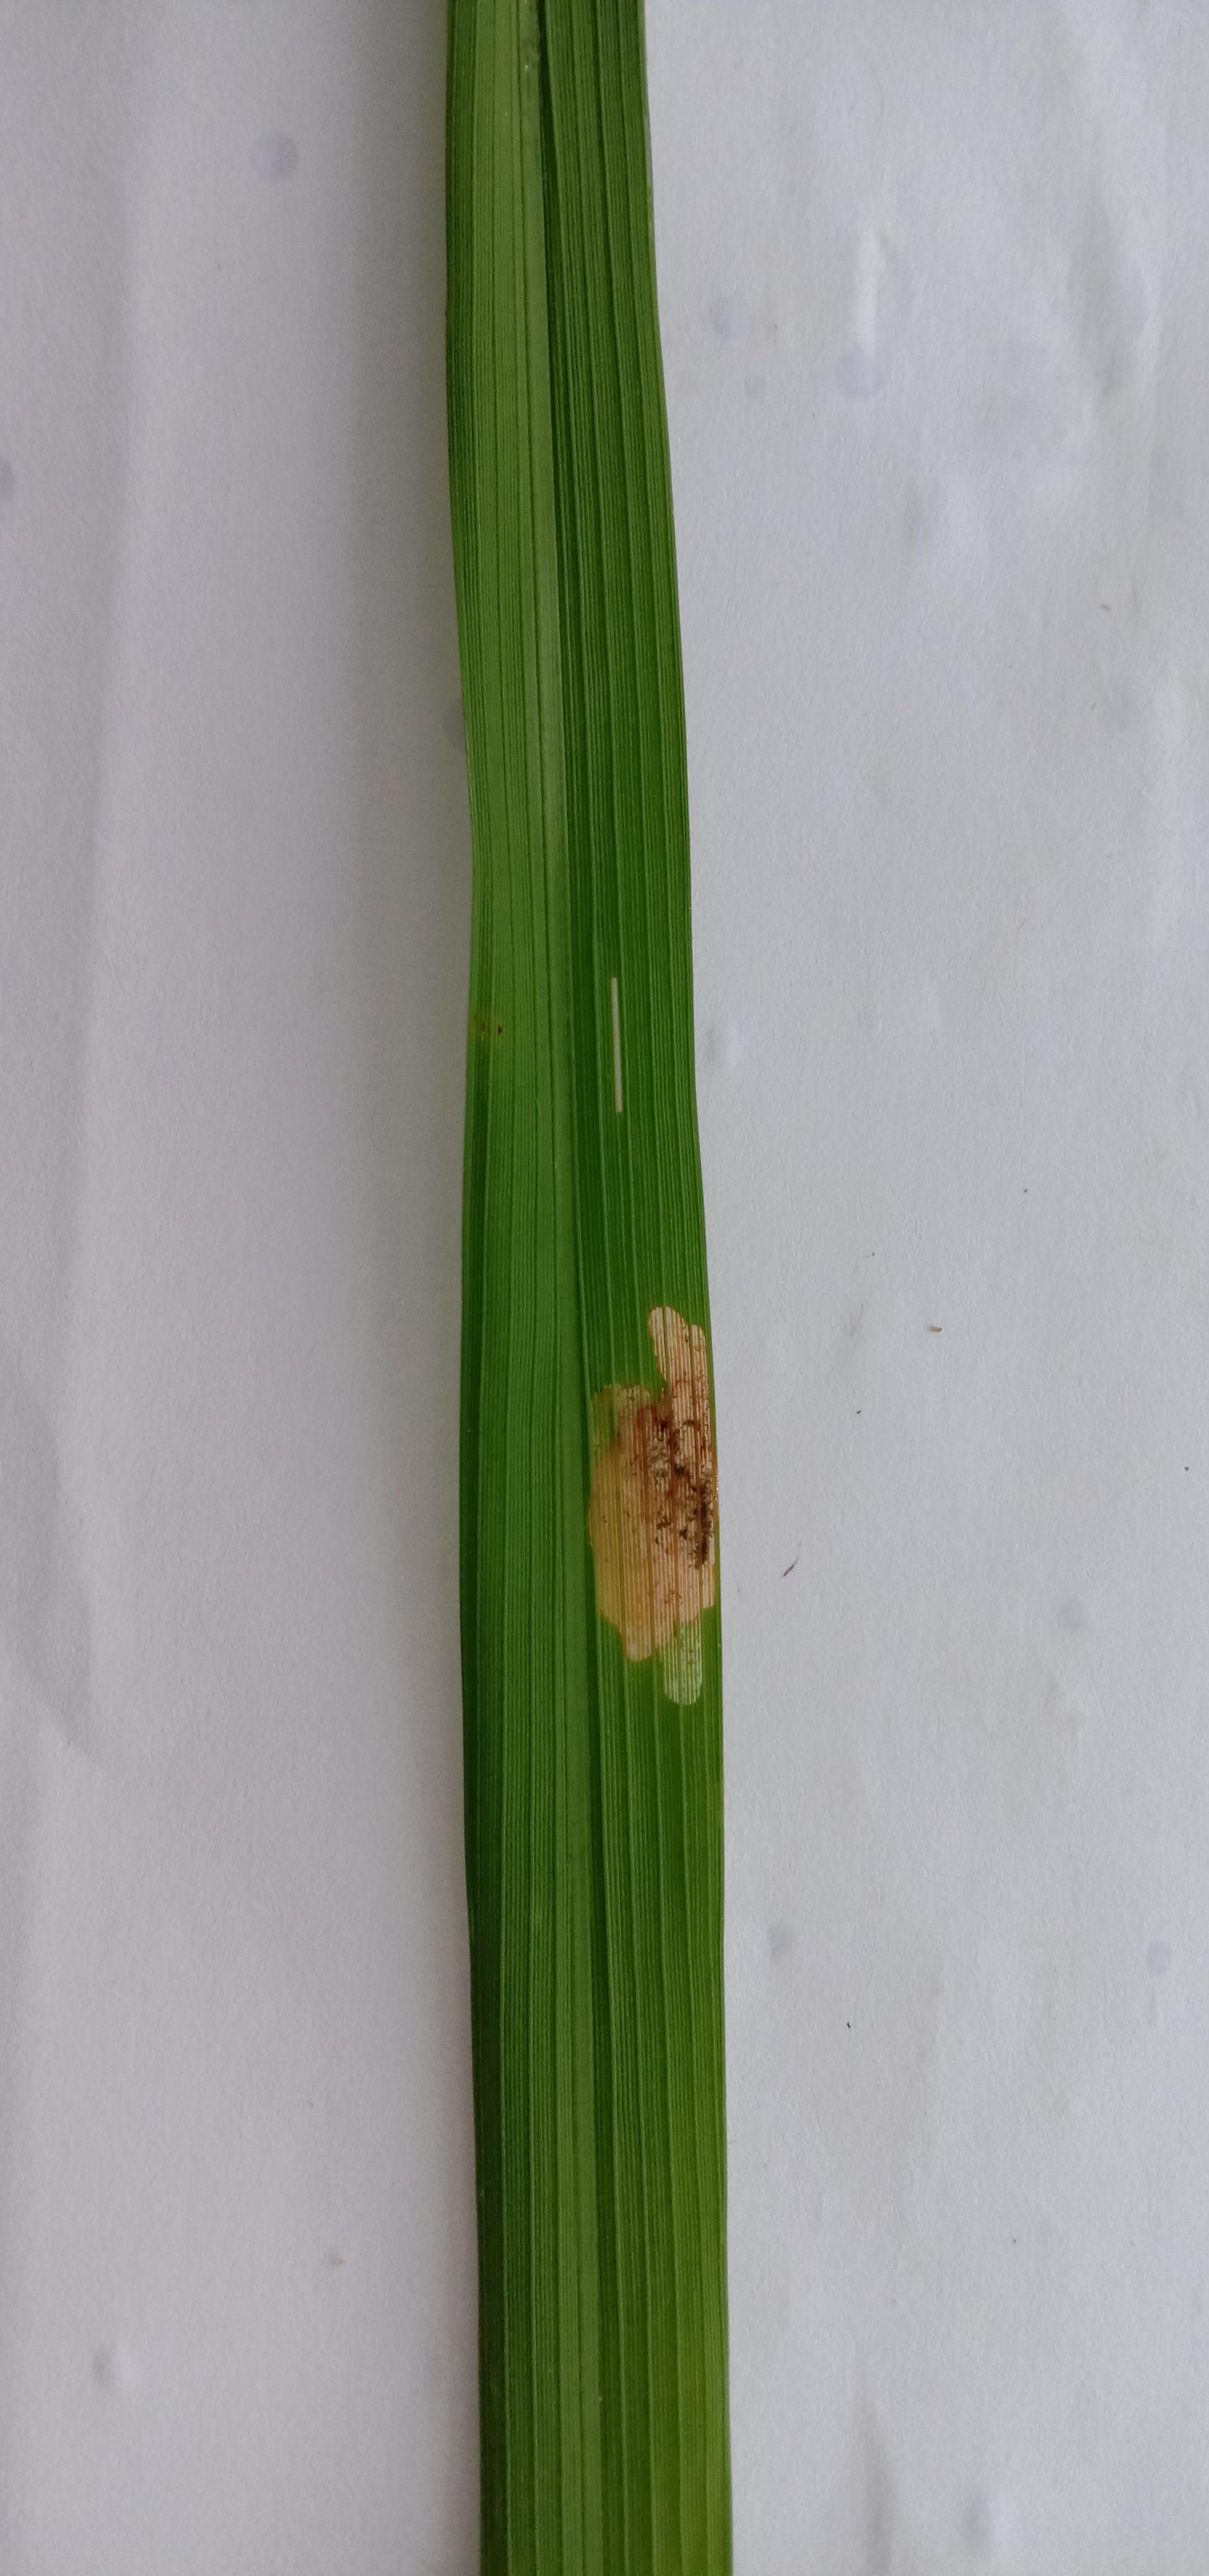
Label: Rice___Brown_Spot